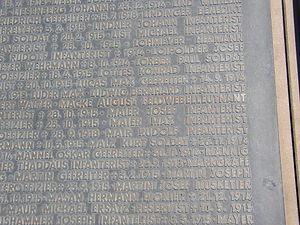
August Macke, né le 3 janvier 1887 à Meschede, mort le 26 septembre 1914 à Perthes-lès-Hurlus, est un peintre expressionniste allemand.